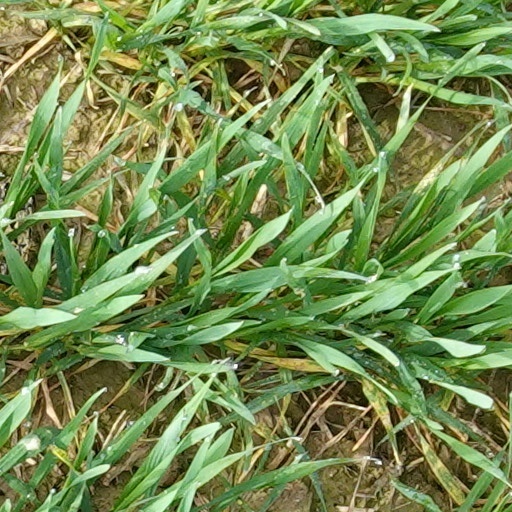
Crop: wheat